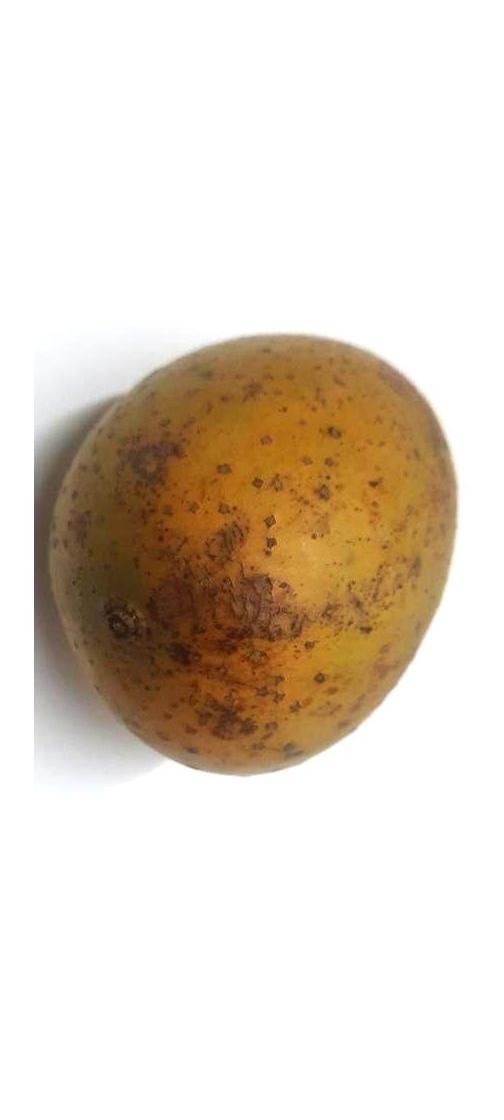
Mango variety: Gourmoti